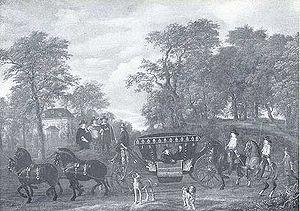
Les De Graeff sont une puissante famille patricienne et noblesse de Pays-Bas, originaire d'Amsterdam, dont la puissance émerge à l'époque du Siècle d'or néerlandais et des Provinces-Unies.